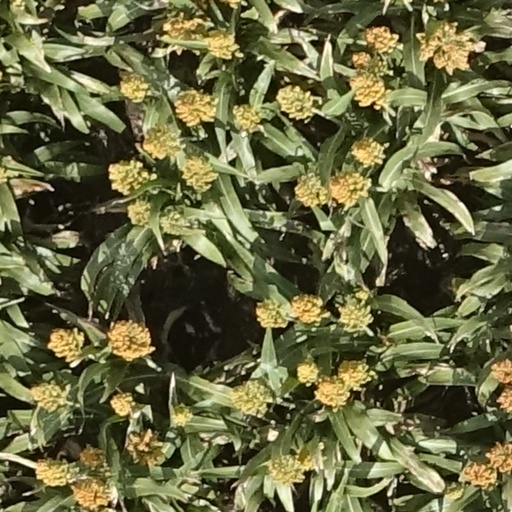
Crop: sorghum